Woodstock

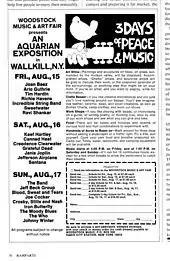
Magazine advertisement promoting the Woodstock Music & Art Fair's "Aquarian Exposition", to be held in Wallkill, NY

Very few reporters from outside the immediate area were on the scene. During the first few days of the festival, national media coverage emphasized the problems. Front-page headlines in the "Daily News" read "Traffic Uptight at Hippiefest" and "Hippies Mired in a Sea of Mud". The "New York Times" ran an editorial titled "Nightmare in the Catskills", which read in part, "The dreams of marijuana and rock music that drew 300,000 fans and hippies to the Catskills had little more sanity than the impulses that drive the lemmings to march to their deaths in the sea. They ended in a nightmare of mud and stagnation ... What kind of culture is it that can produce so colossal a mess?" Coverage became more positive by the end of the festival, in part because the parents of concertgoers called the media and told them, based on their children's phone calls, that their reporting was misleading.